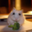
Label: hamster